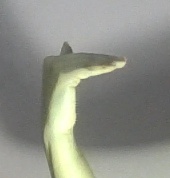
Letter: khaa